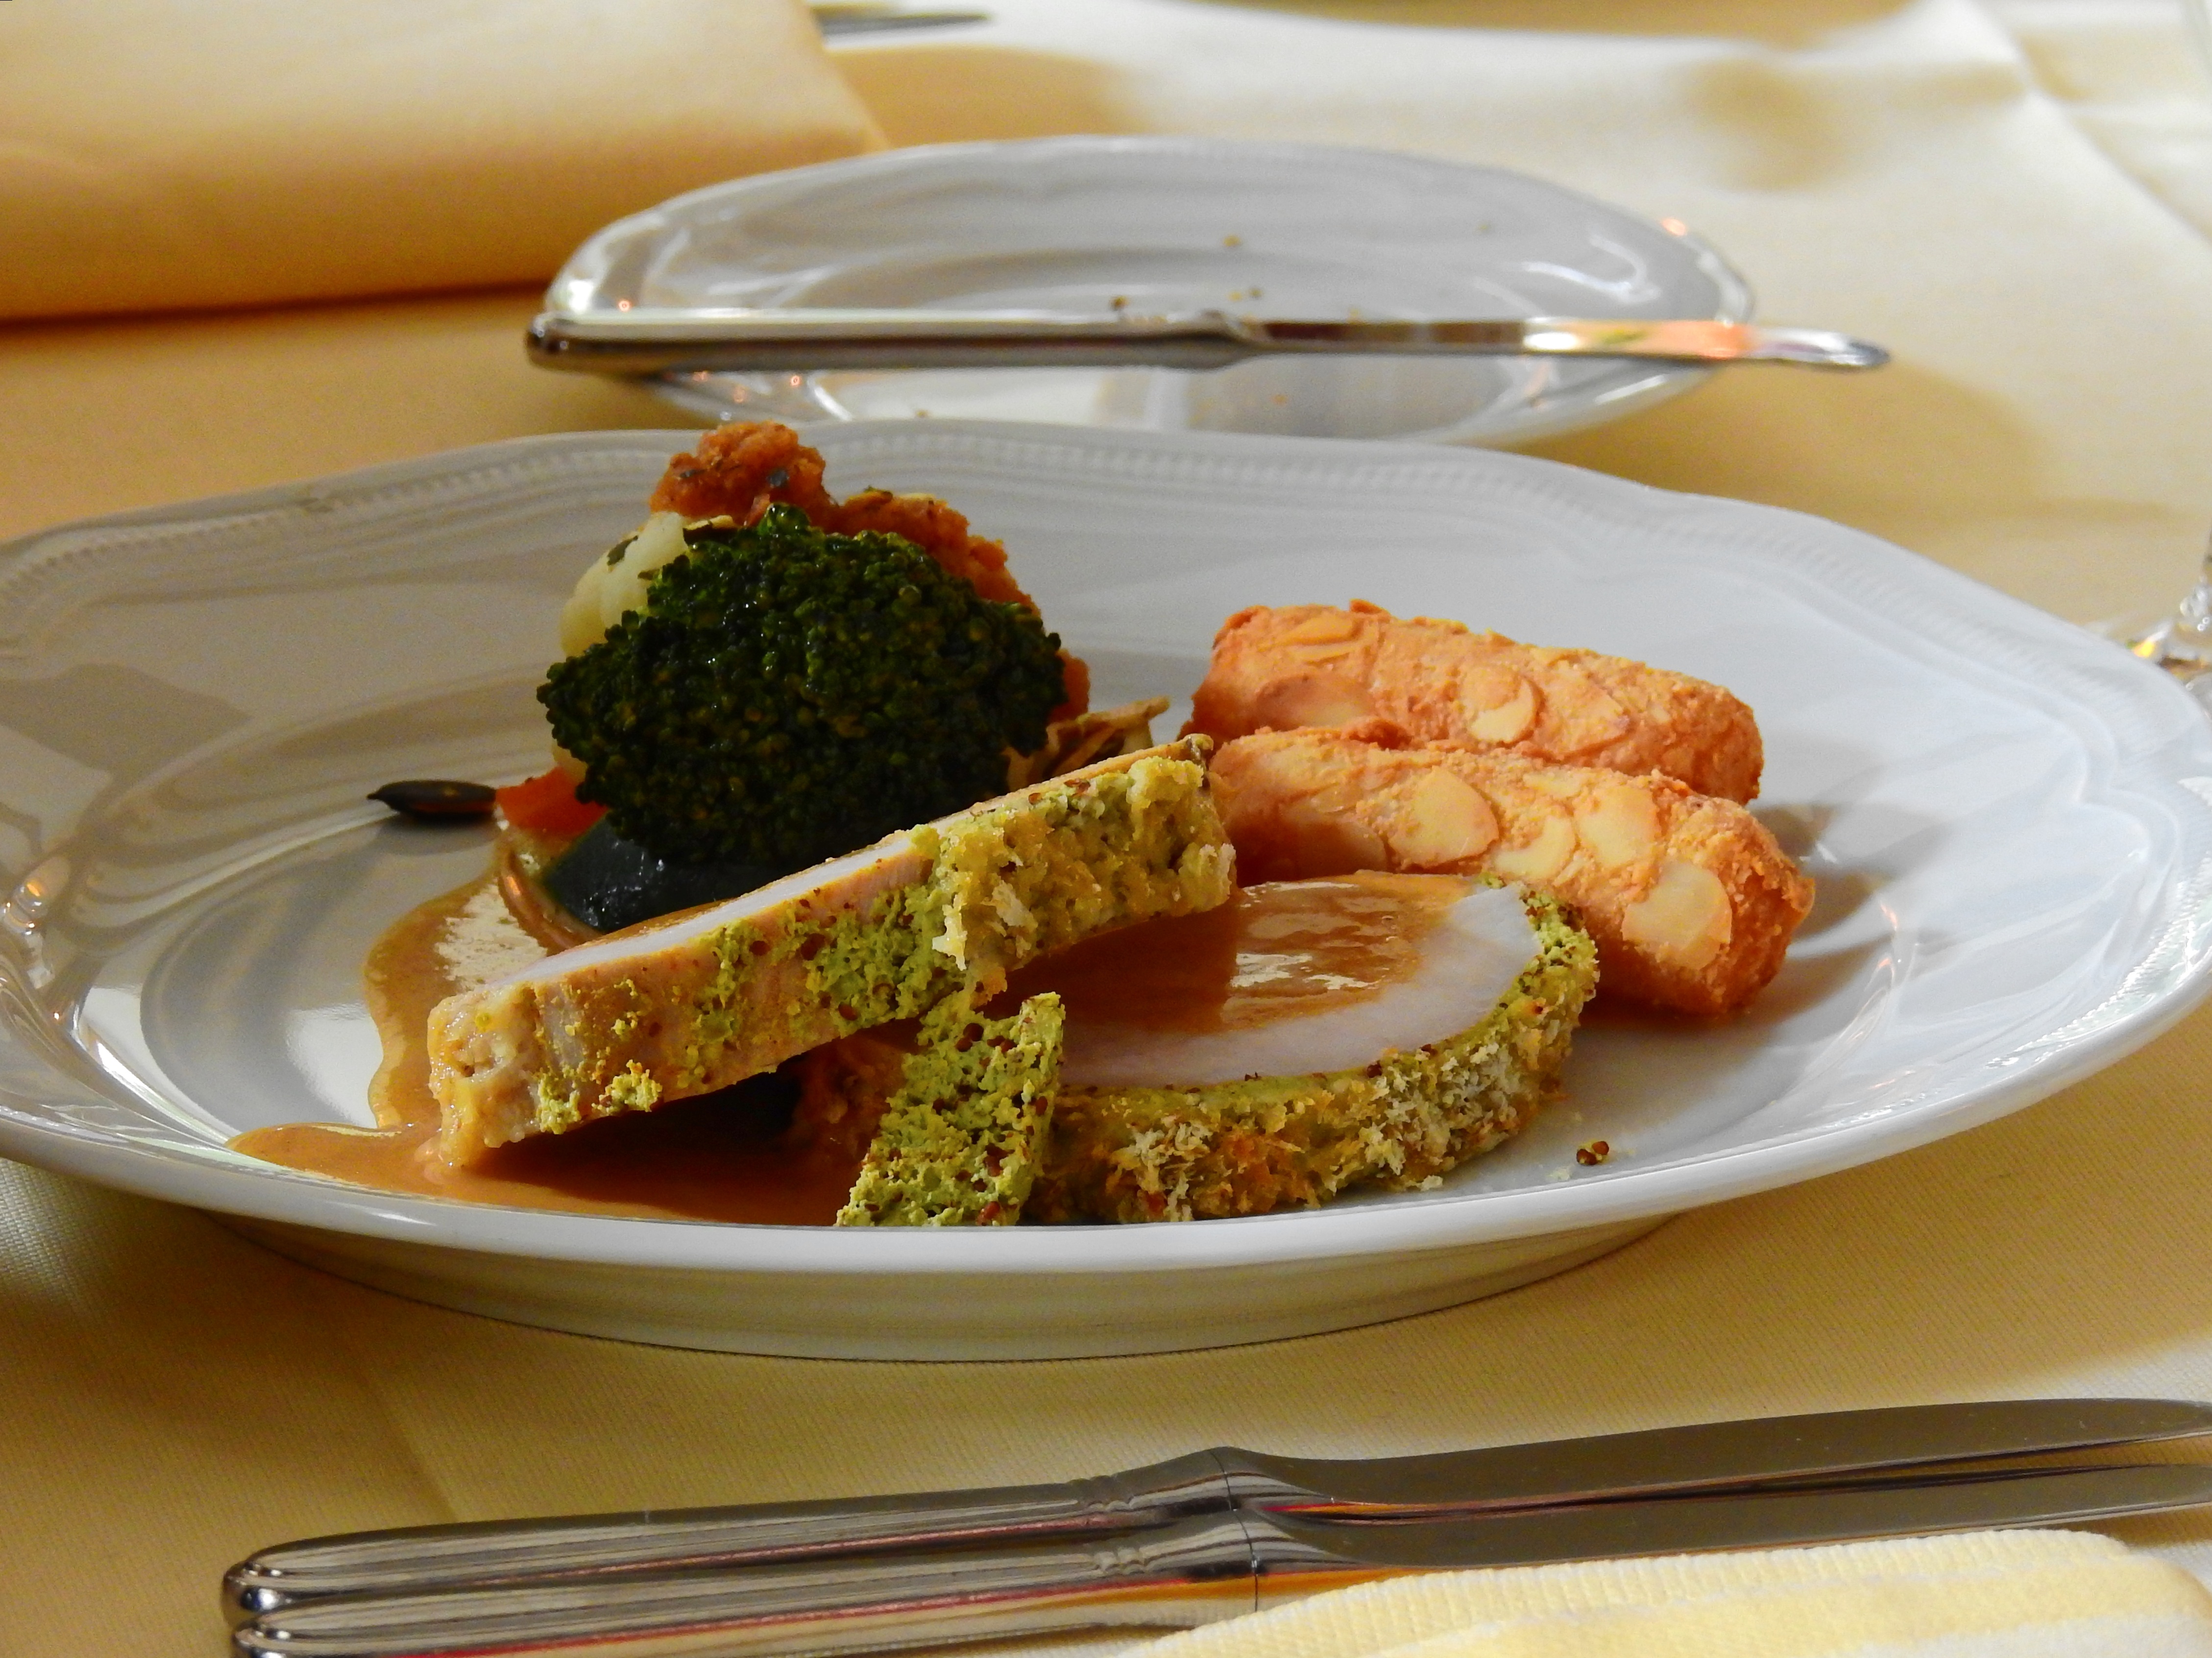
restaurant, dish, meal, food, produce, seafood, fish, breakfast, eat, meat, lunch, cuisine, asian food, noodles, nutrition, vegetables, fry, croquettes, vegetarian food, dine, hors d oeuvre, sp tzle, fried food